Princess Clémentine of Orléans

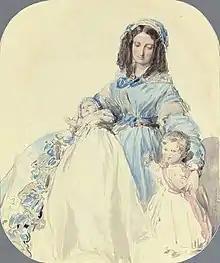
Princess Clémentine, with her two eldest sons, Philip and Augustus, 1845

Described as "a woman of formidable character and ambition... Clémentine dominated her husband and spoilt her children. Having herself married no more than a wealthy but undistinguished prince, she sought thrones for her sons."